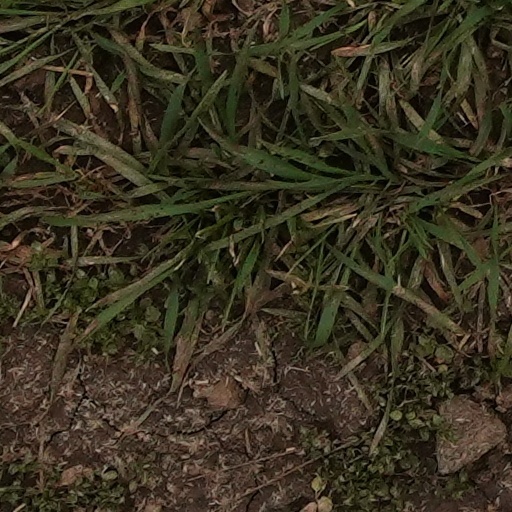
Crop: wheat